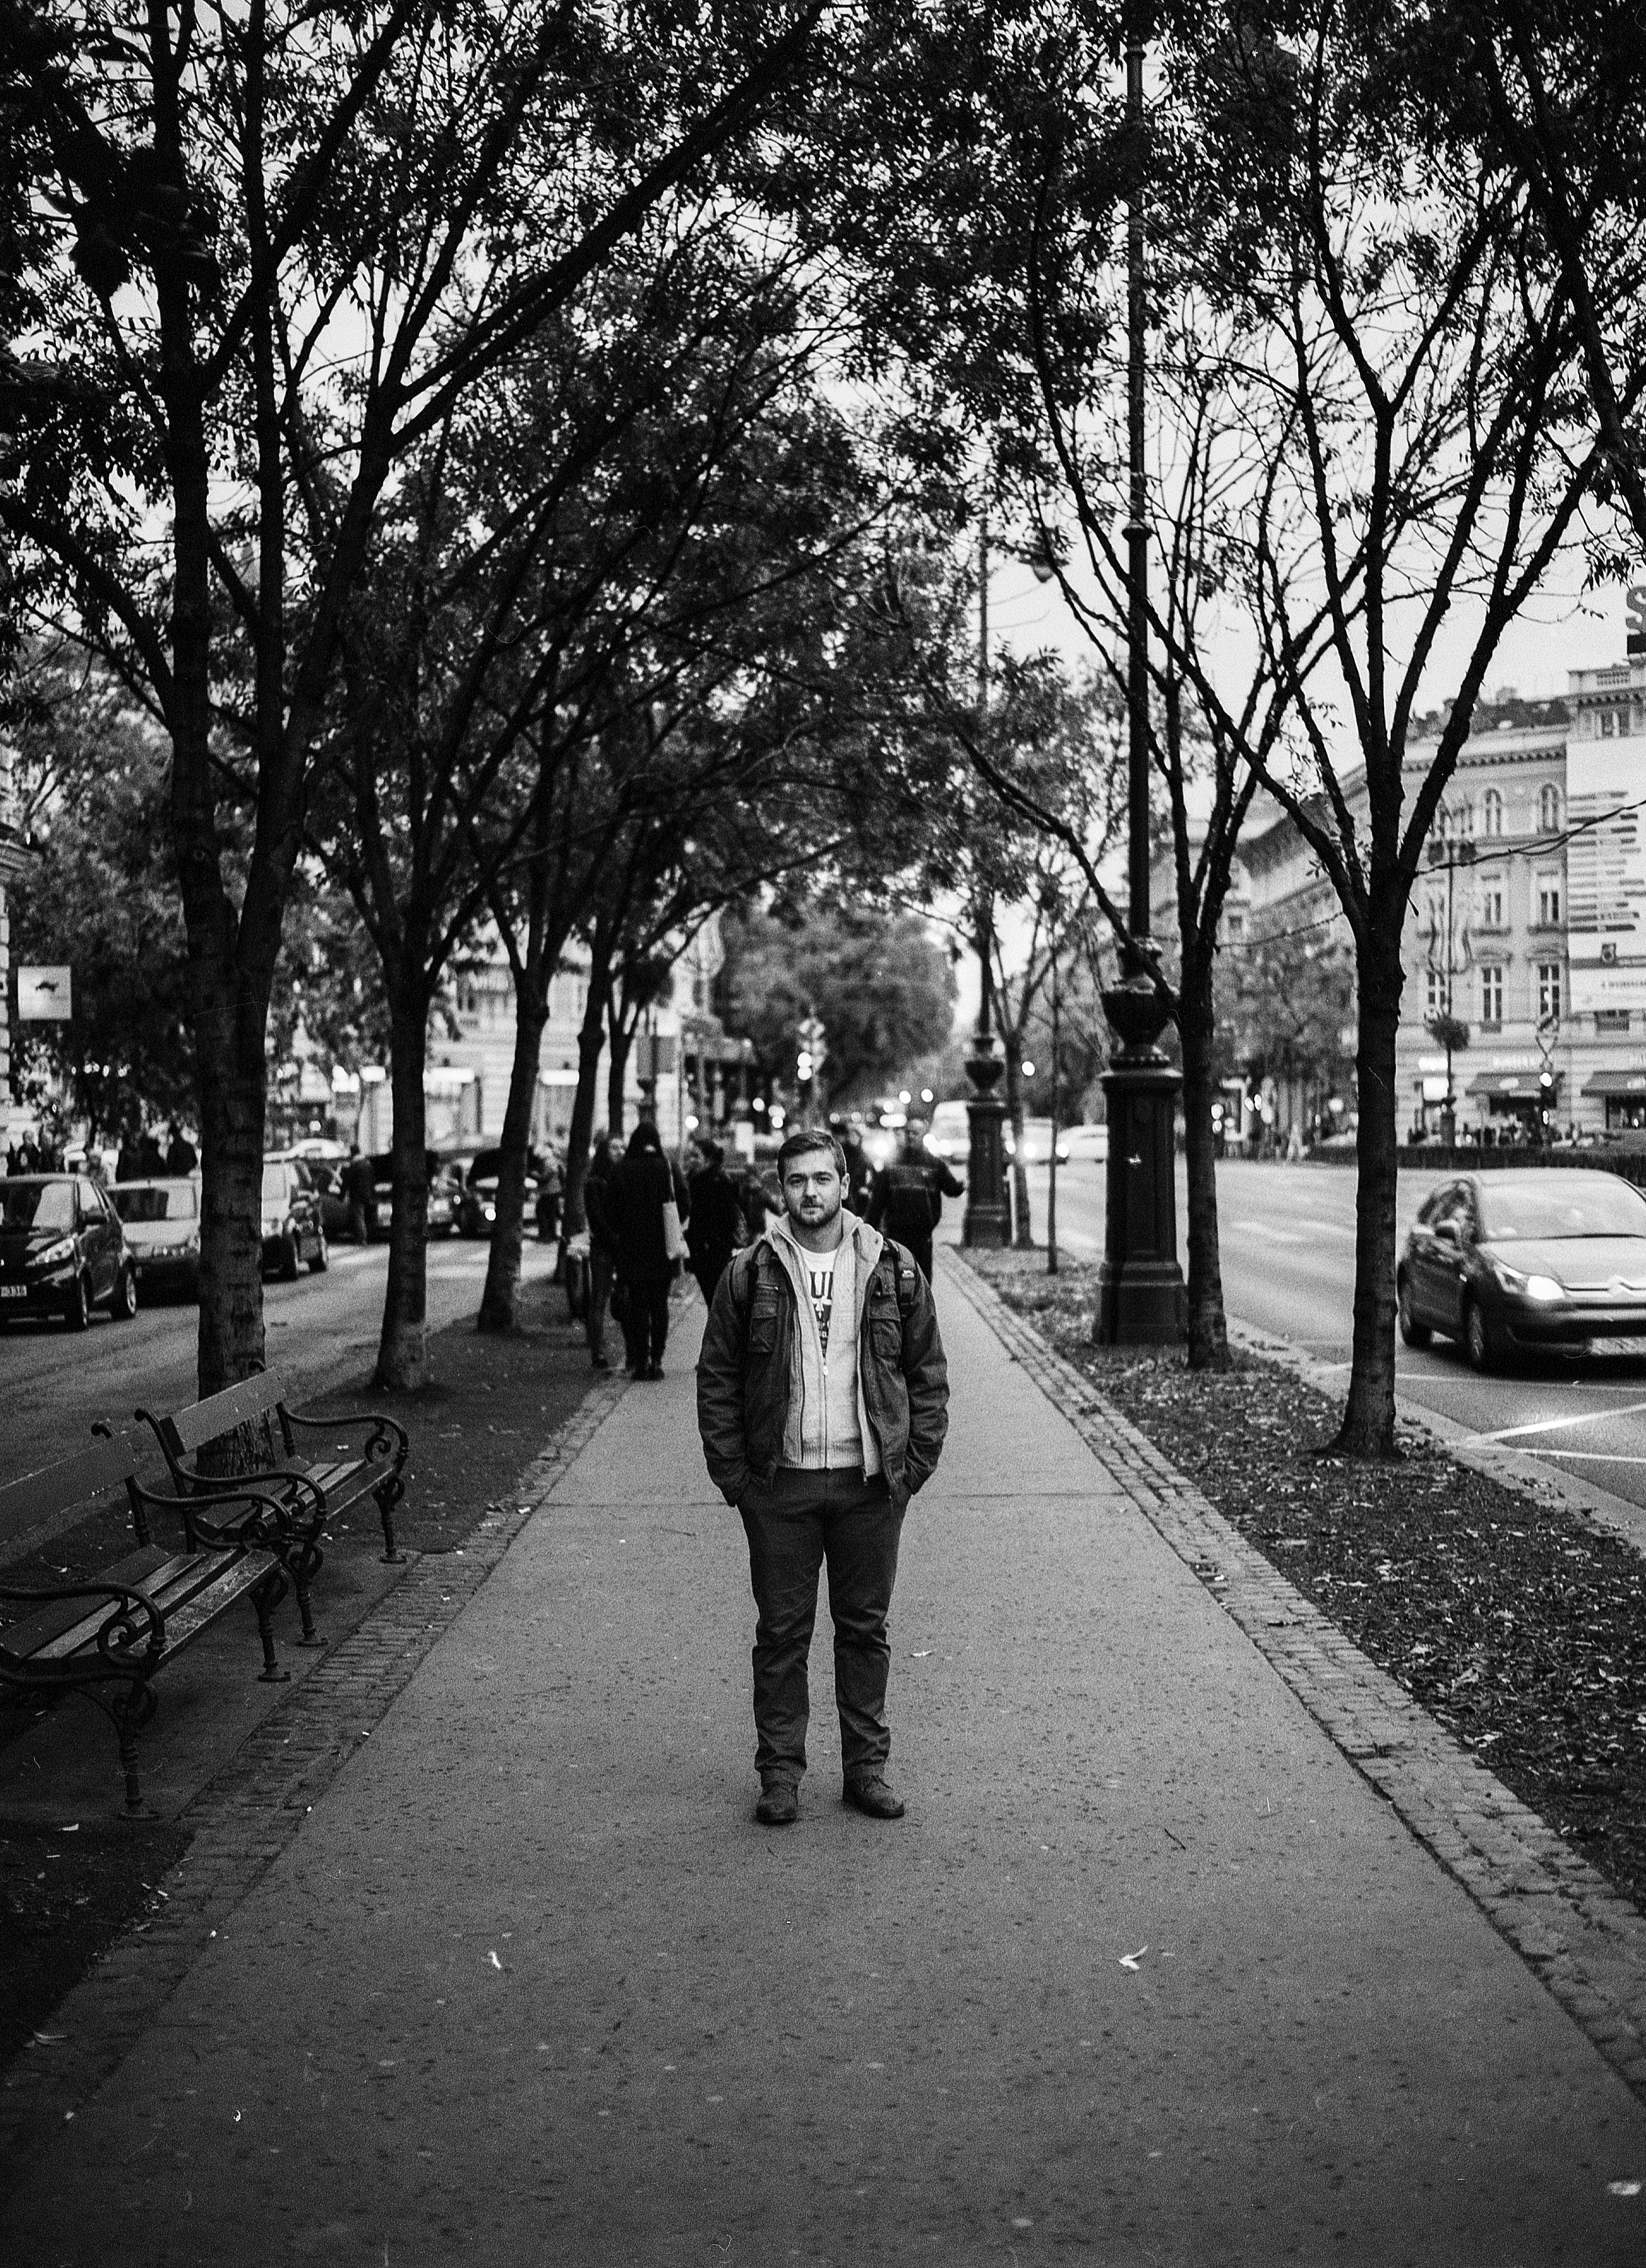
tree, black and white, road, street, photography, city, film, analog, portrait, young, spring, black, monochrome, season, blackandwhite, infrastructure, photograph, snapshot, budapest, 100, mamiya, mediumformat, 6x45, 645, filmisnotdead, buyfilmnotmegapixels, 70mm, fomapan, lc29, andrssy, monochrome photography, nonbuilding structure